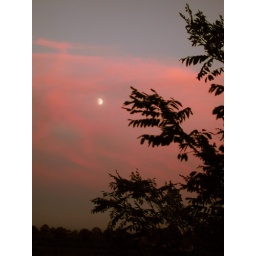
Moon in pink clouds